Semyon Pegov

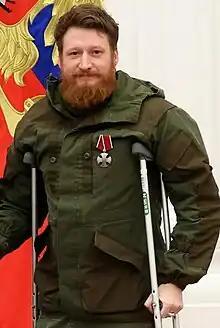
Pegov in 2022

Semyon Vladimirovich Pegov (born 9 September 1985) is a Russian military blogger and propagandist. He works for the military project "WarGonzo" and a Telegram channel which has been associated with the Russian special services. He has covered the Russo-Ukrainian War, Nagorno-Karabakh conflict, and Russo-Georgian War, primarily from a pro-Russian point of view.